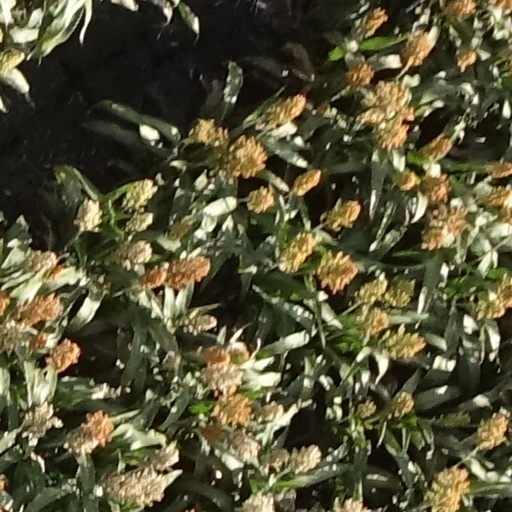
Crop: sorghum